James H. R. Cromwell

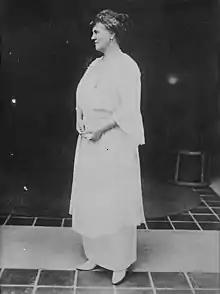
Lucretia Bishop "Eva" Roberts

He was born on June 4, 1896, in Manhattan, the son of Lucretia Bishop "Eva" Roberts and Oliver Eaton Cromwell. His sister Louise Cromwell Brooks was the first wife of General of the Army Douglas MacArthur and the third wife of the famous stage and film actor Lionel Atwill. He grew up in Philadelphia after his widowed mother married Edward T. Stotesbury in 1912 and moved there.